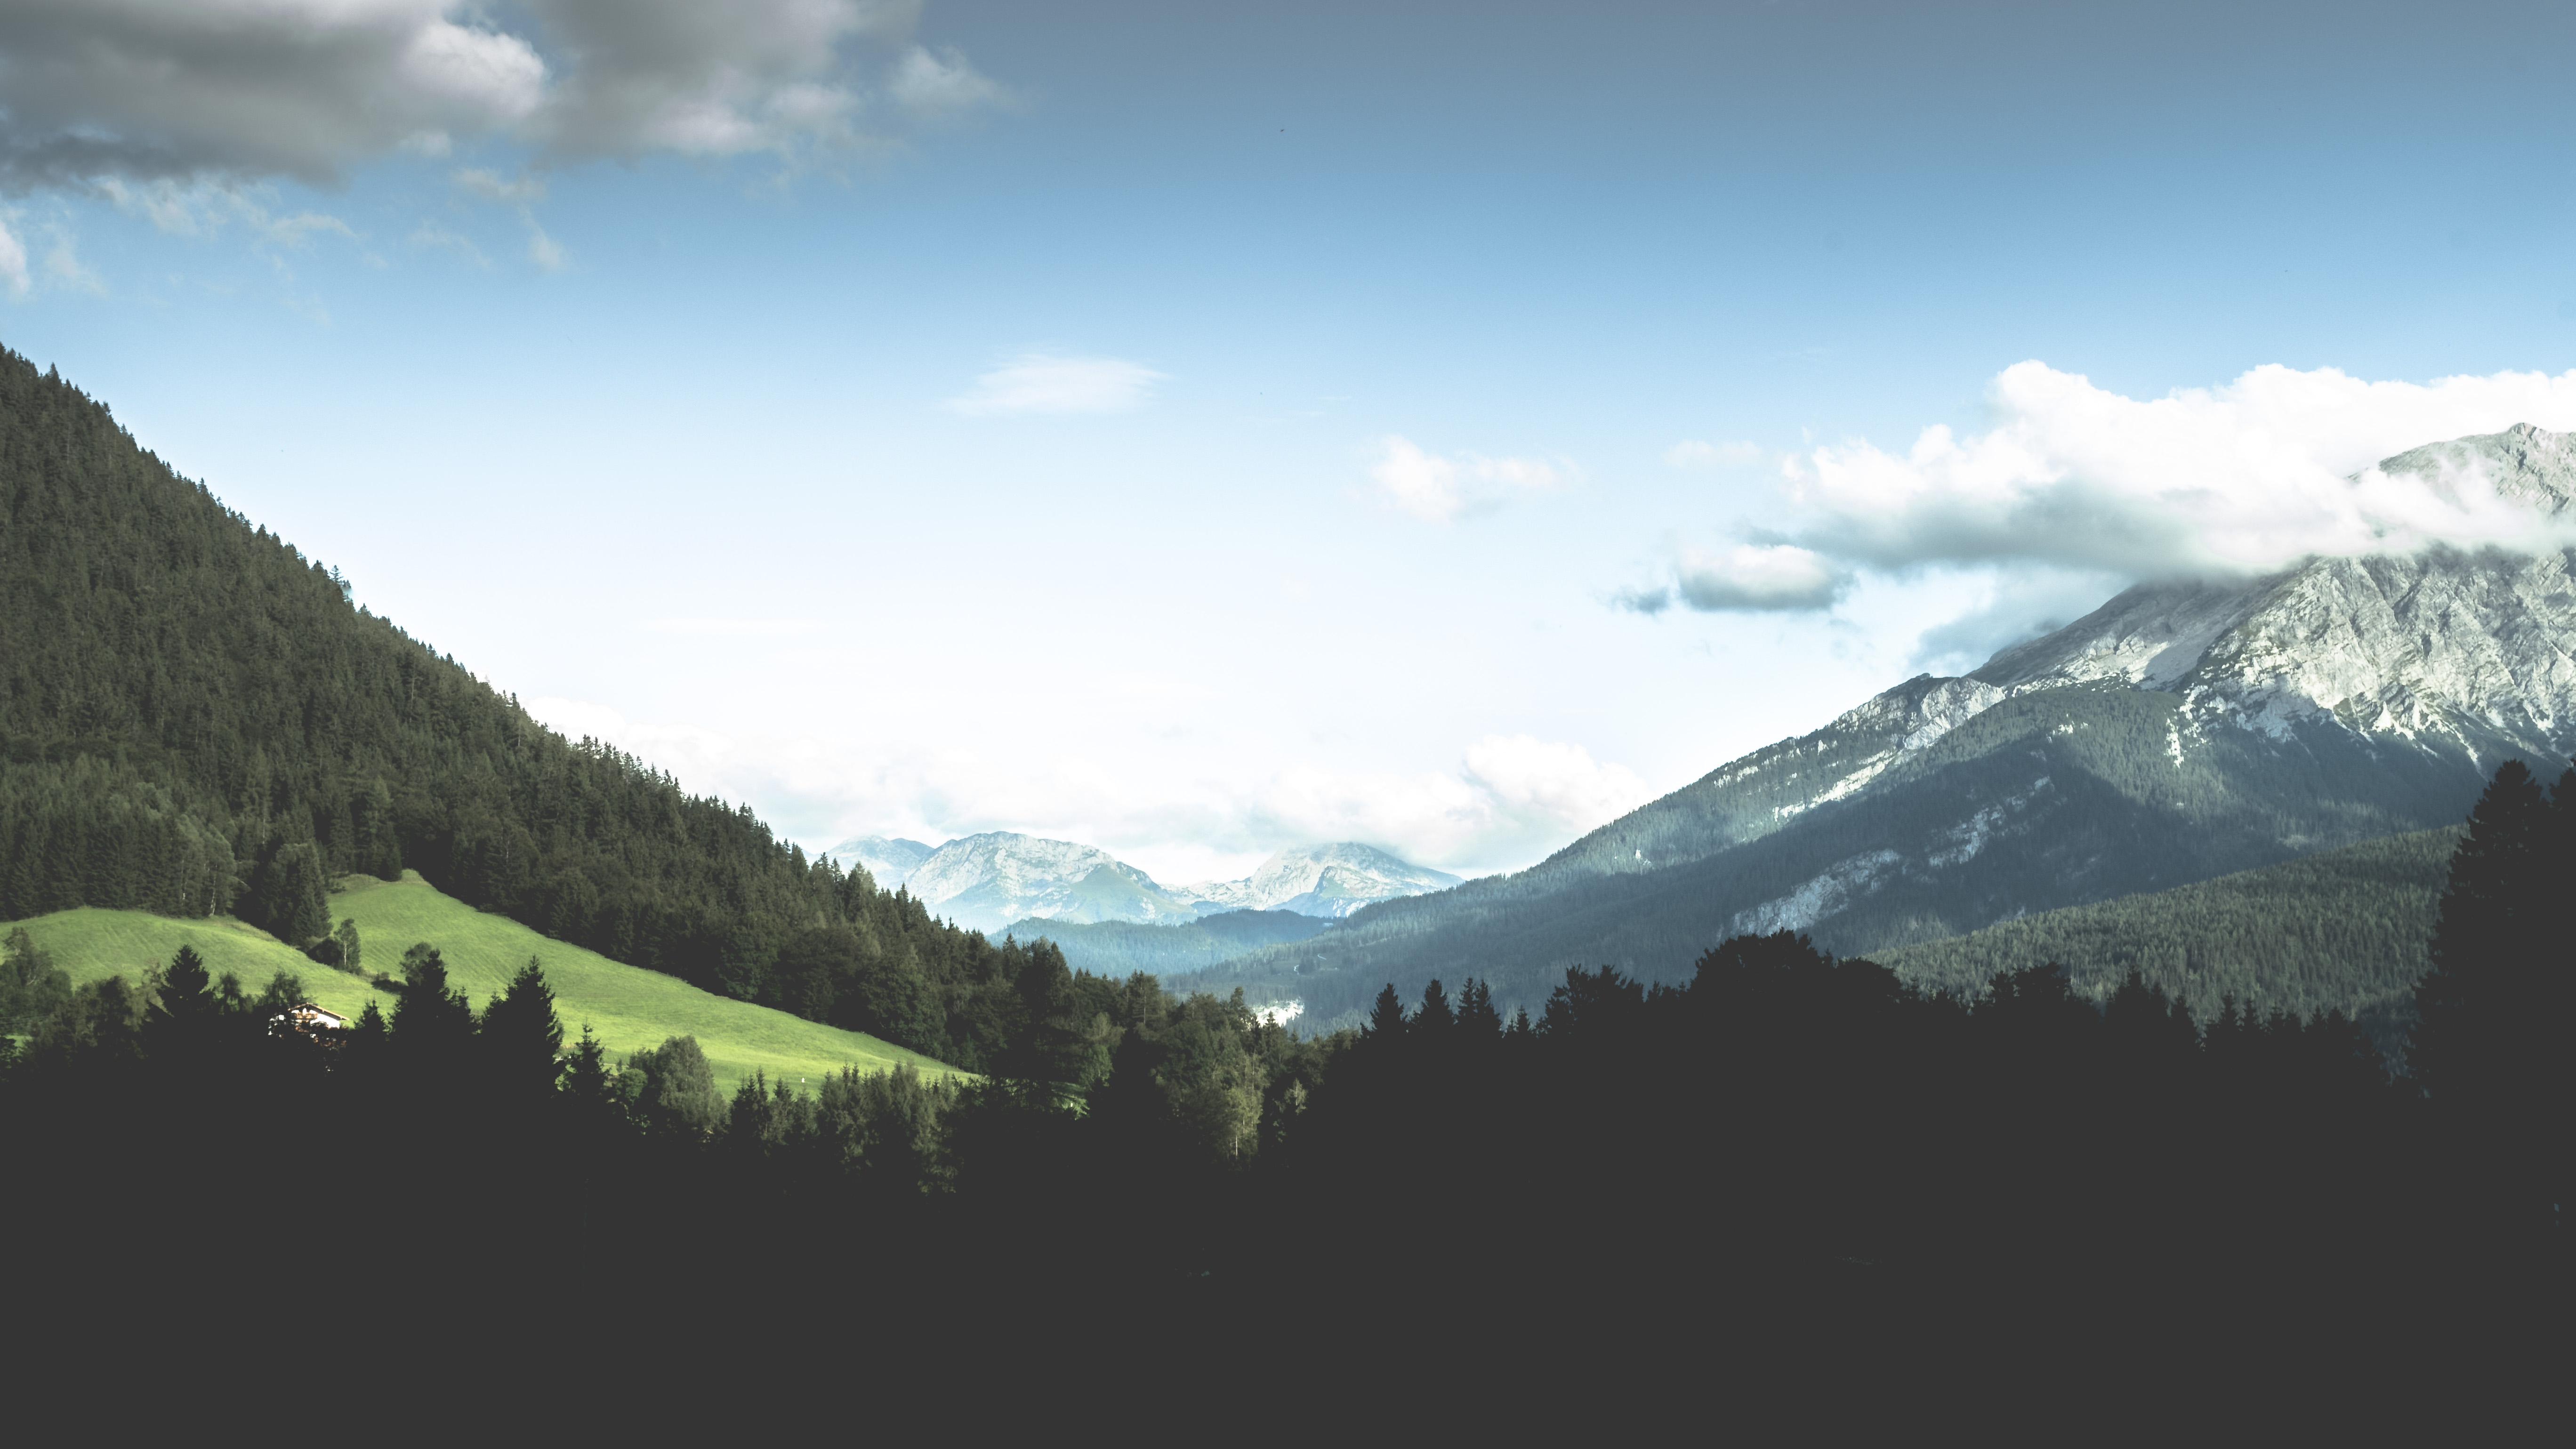
nature, forest, wilderness, mountain, cloud, morning, hill, valley, mountain range, ridge, alps, plateau, ecosystem, landform, mountain pass, geographical feature, atmospheric phenomenon, mountainous landforms